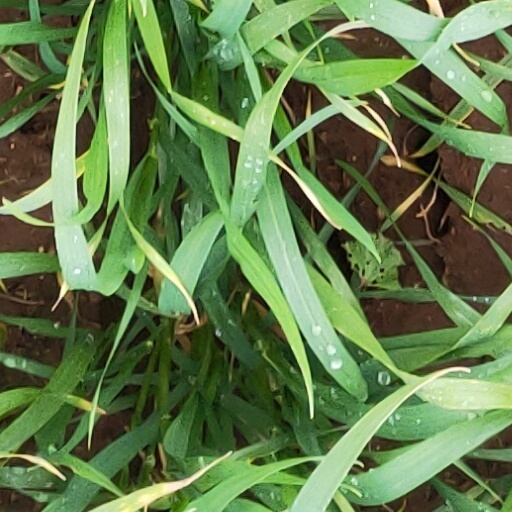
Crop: wheat